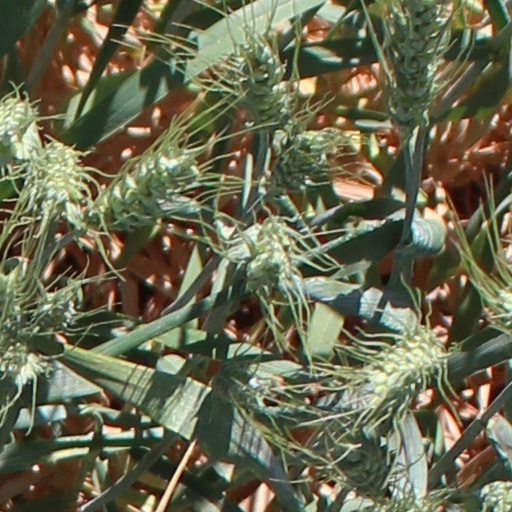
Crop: wheat